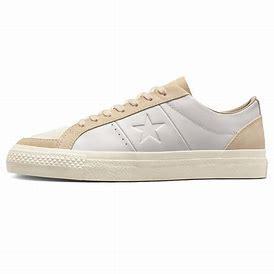
Brand: Converse
Model: One Star Ox